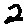
Label: 2